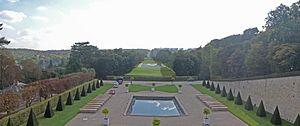
Schéma photographique restituant la Grande Perspective de Meudon, en direction du Sud. 2015. Aujourd'hui, après le parterre situé au premier plan, l'axe est bouché jusqu'à l'étang visible au dernier plan.
Le château de Meudon, dit château royal de Meudon, palais impérial de Meudon ou Domaine national de Meudon, est un château français situé à Meudon, dans le département des Hauts-de-Seine. Il est notamment la résidence de la duchesse d'Étampes, du cardinal de Lorraine, d'Abel Servien, de Louvois ainsi que de Monseigneur, dit le Grand Dauphin, qui lui adjoint en annexe le château de Chaville. Incendié en 1795 et en 1871, le Château-Neuf, dont la démolition est un temps envisagée, est conservé pour sa majeure partie. Il est transformé à partir de 1878 en observatoire servant de réceptacle à une lunette astronomique, avant d'être rattaché à l'Observatoire de Paris en 1927.